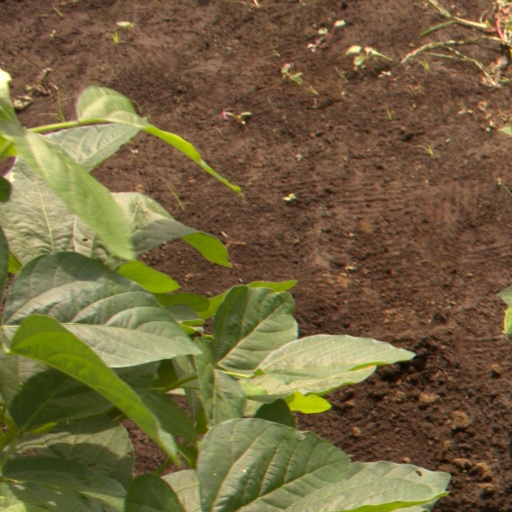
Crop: soybean